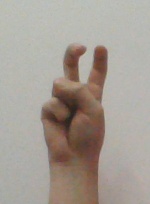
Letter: toot